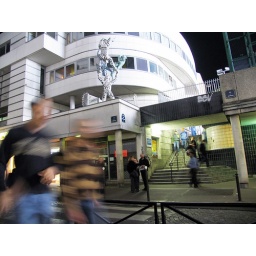
France 2006Paris: In La Goutte d'Or, a museum in the street by night. A new building and a statue